Godwin Alabi-Isama

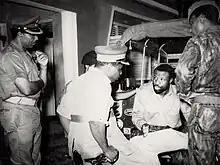
"Alabi-Isama (second right) briefing Col. Obasanjo (third right), Col. (Rev Father) Pedro Martins on plan of Op Pincer2 during the Nigerian civil war"

Brigadier-General Alabi-Isama served as the commander of the troops stationed at the Niger Bridge in Asaba, He was subsequently transferred by the Army Headquarters to the 3 Marina Commando, 3MCDO, operating on the Calabar front during the war. Alabi-Isama led forces against the Biafran Republic, successfully liberating various locations including Odukpani, Ikot-Okpora, Iwuru, Akunakuna, Itigidi, Ediba, Ugep, Obubra, Afikpo, Oban, and Ekang. He also "closed" the international border with Biafra at Nssakpa, as detailed in his book, "The Tragedy of Victory".